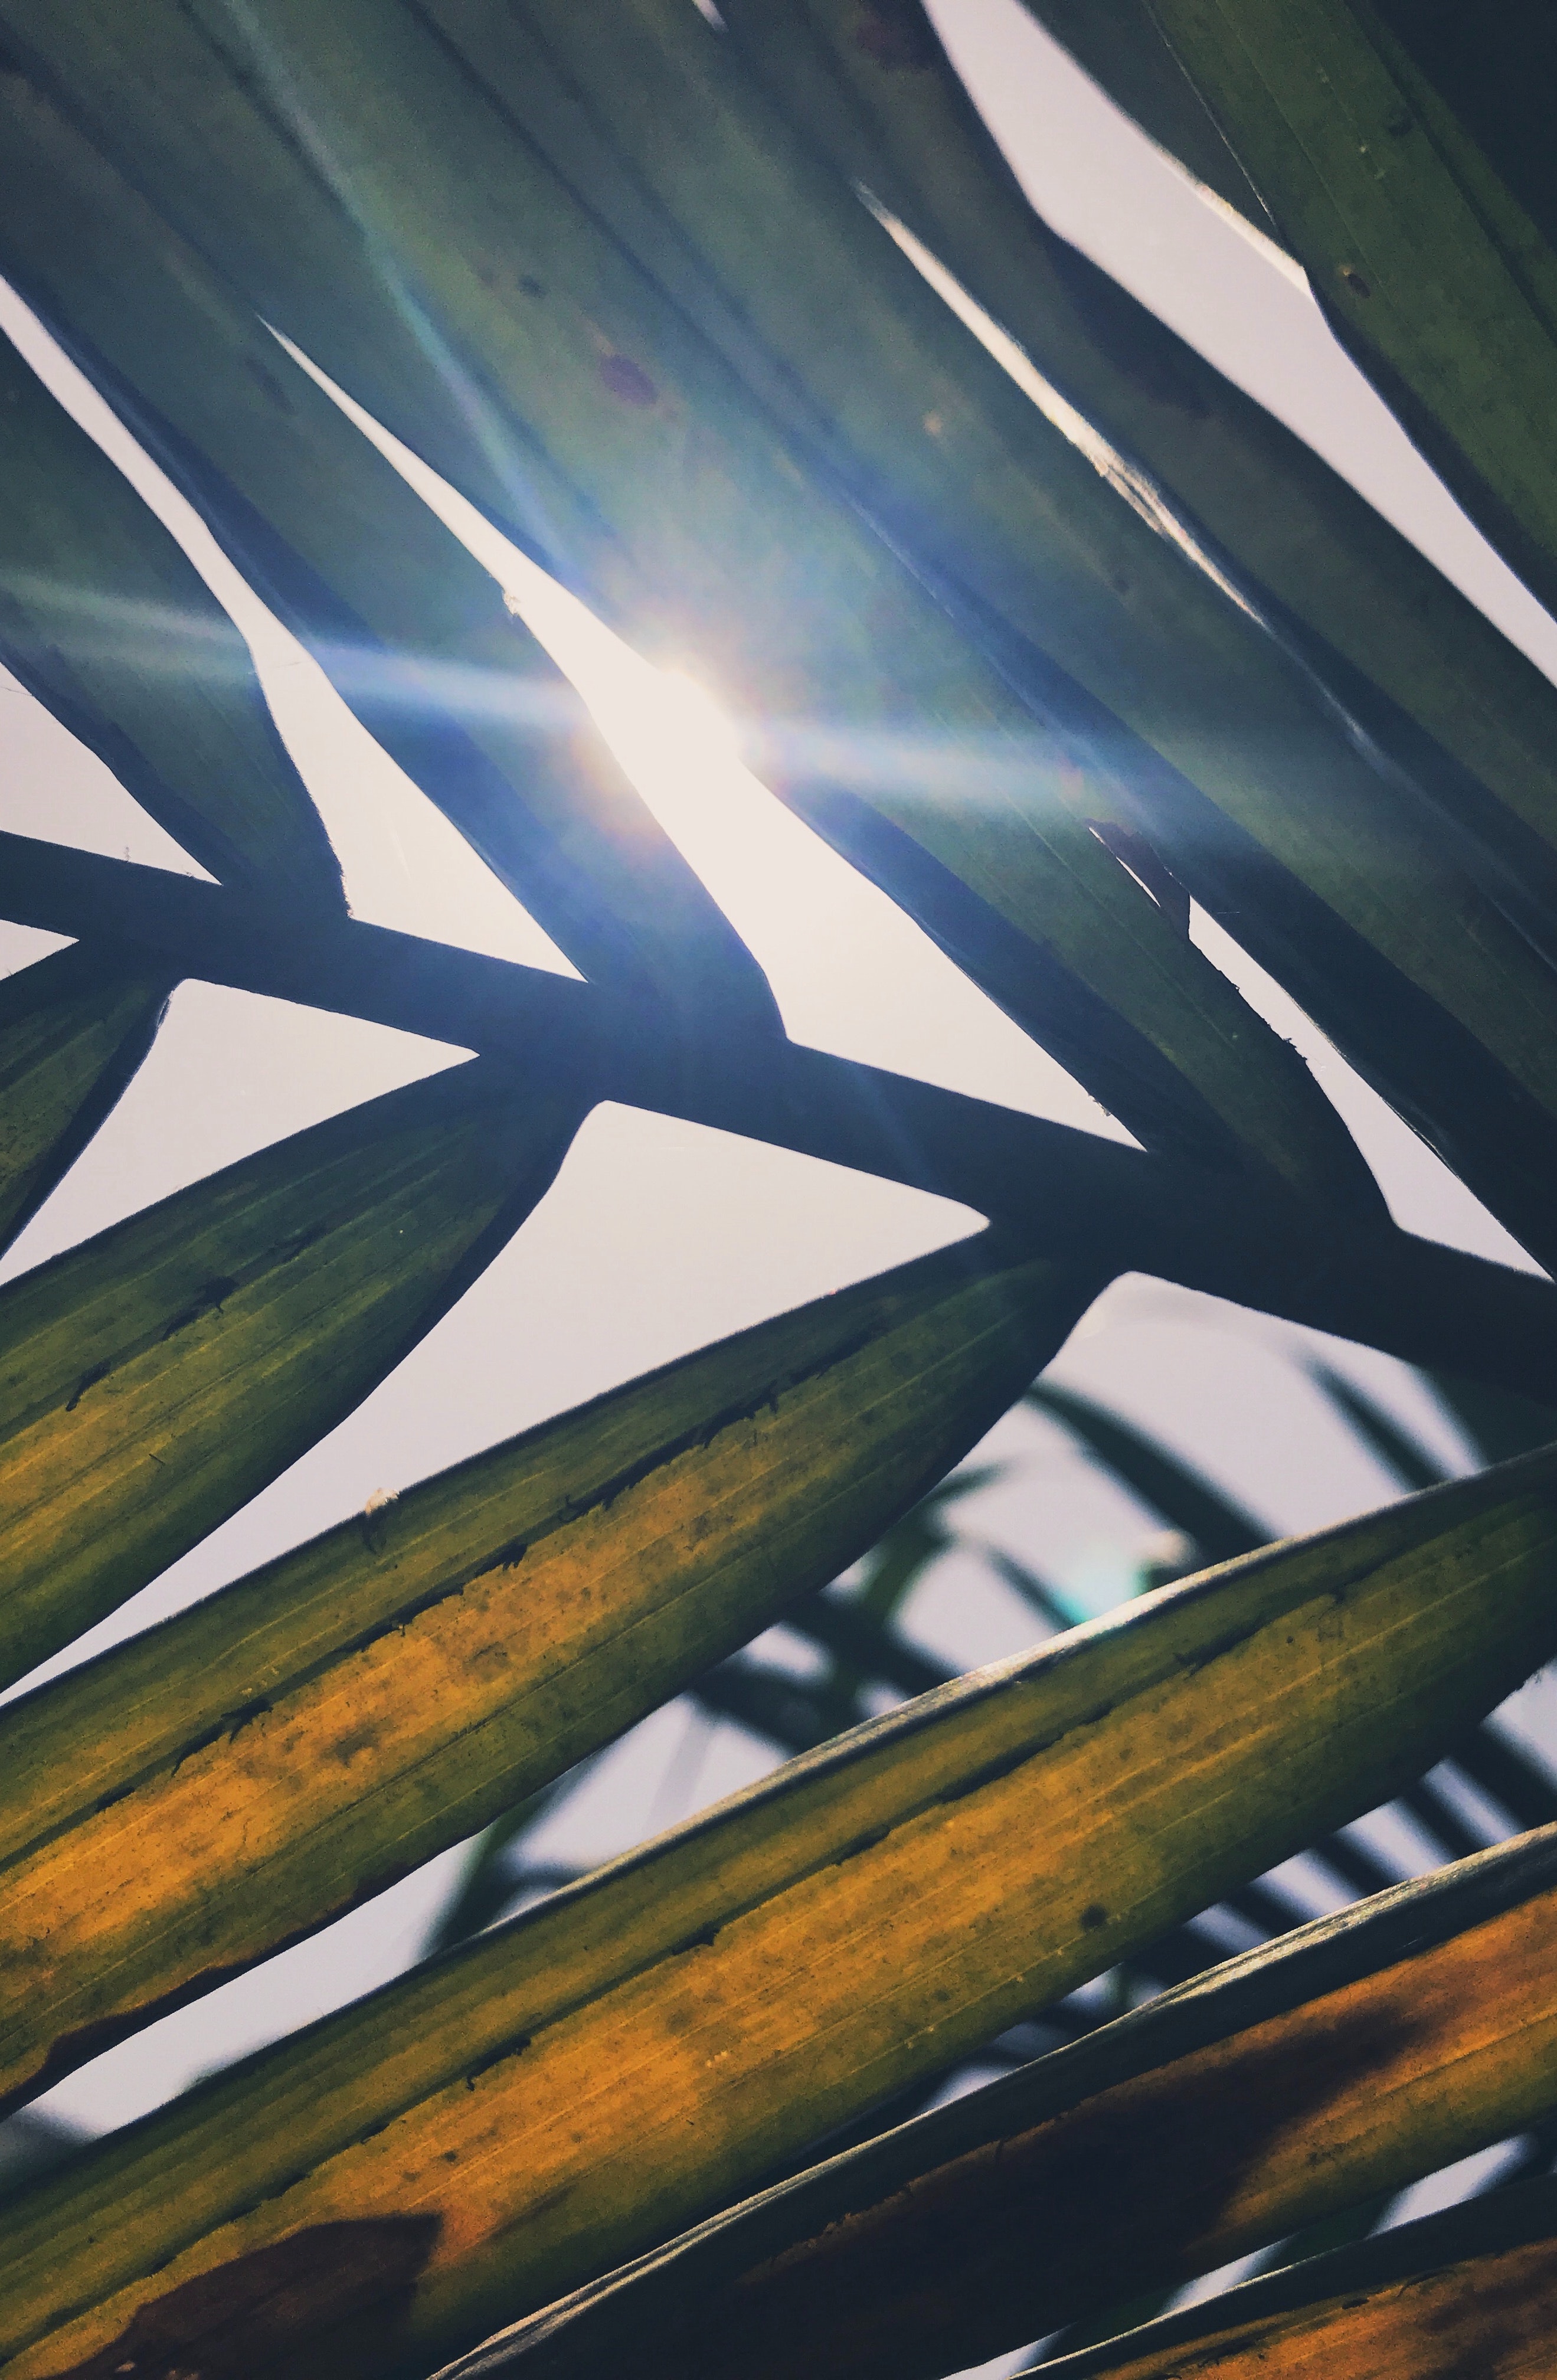
line, pattern, design, sky, plant, graphics, Tints and shades, perennial plant